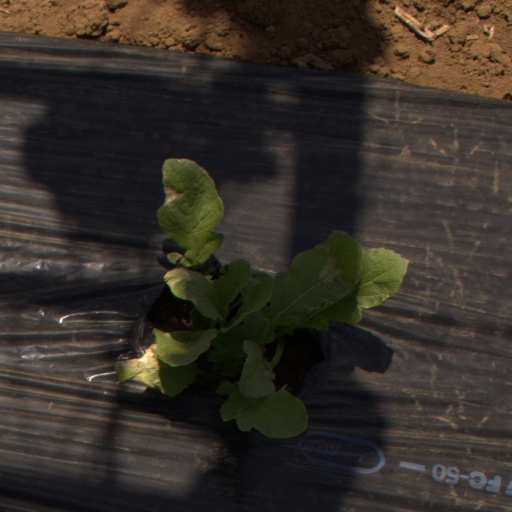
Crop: Jerusalem artichoke